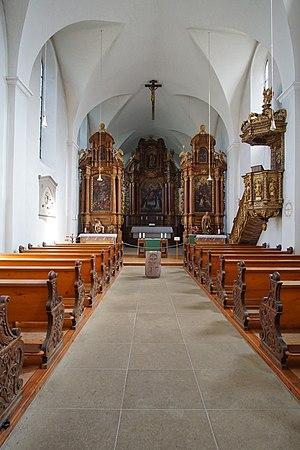
Le monastère de Kirchberg est un ancien monastère de sœurs dominicaines situé dans la commune de Sulz am Neckar, dans le Bade-Wurtemberg. Il est perché sur une colline boisée, à 571 m d'altitude, entre Forêt-Noire et Jura souabe.